Hortensia Fussy

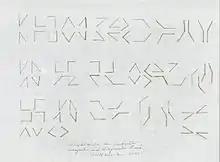
Hortensia: the "pictorial alphabet"

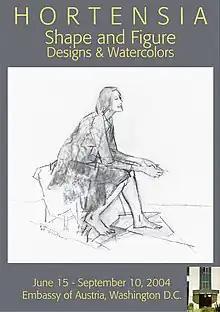
Poster of the exhibition in Washington D.C.

Since 1969, Hortensia has been making drawings. Her graphic work is extensive and of high quality: "Above all, her way of drawing, of leaving graphisms standing, of executing strokes to make sense of lines without attaching meaning to them, of using hatching to emphasize brightness and develop darks, is unrivaled."